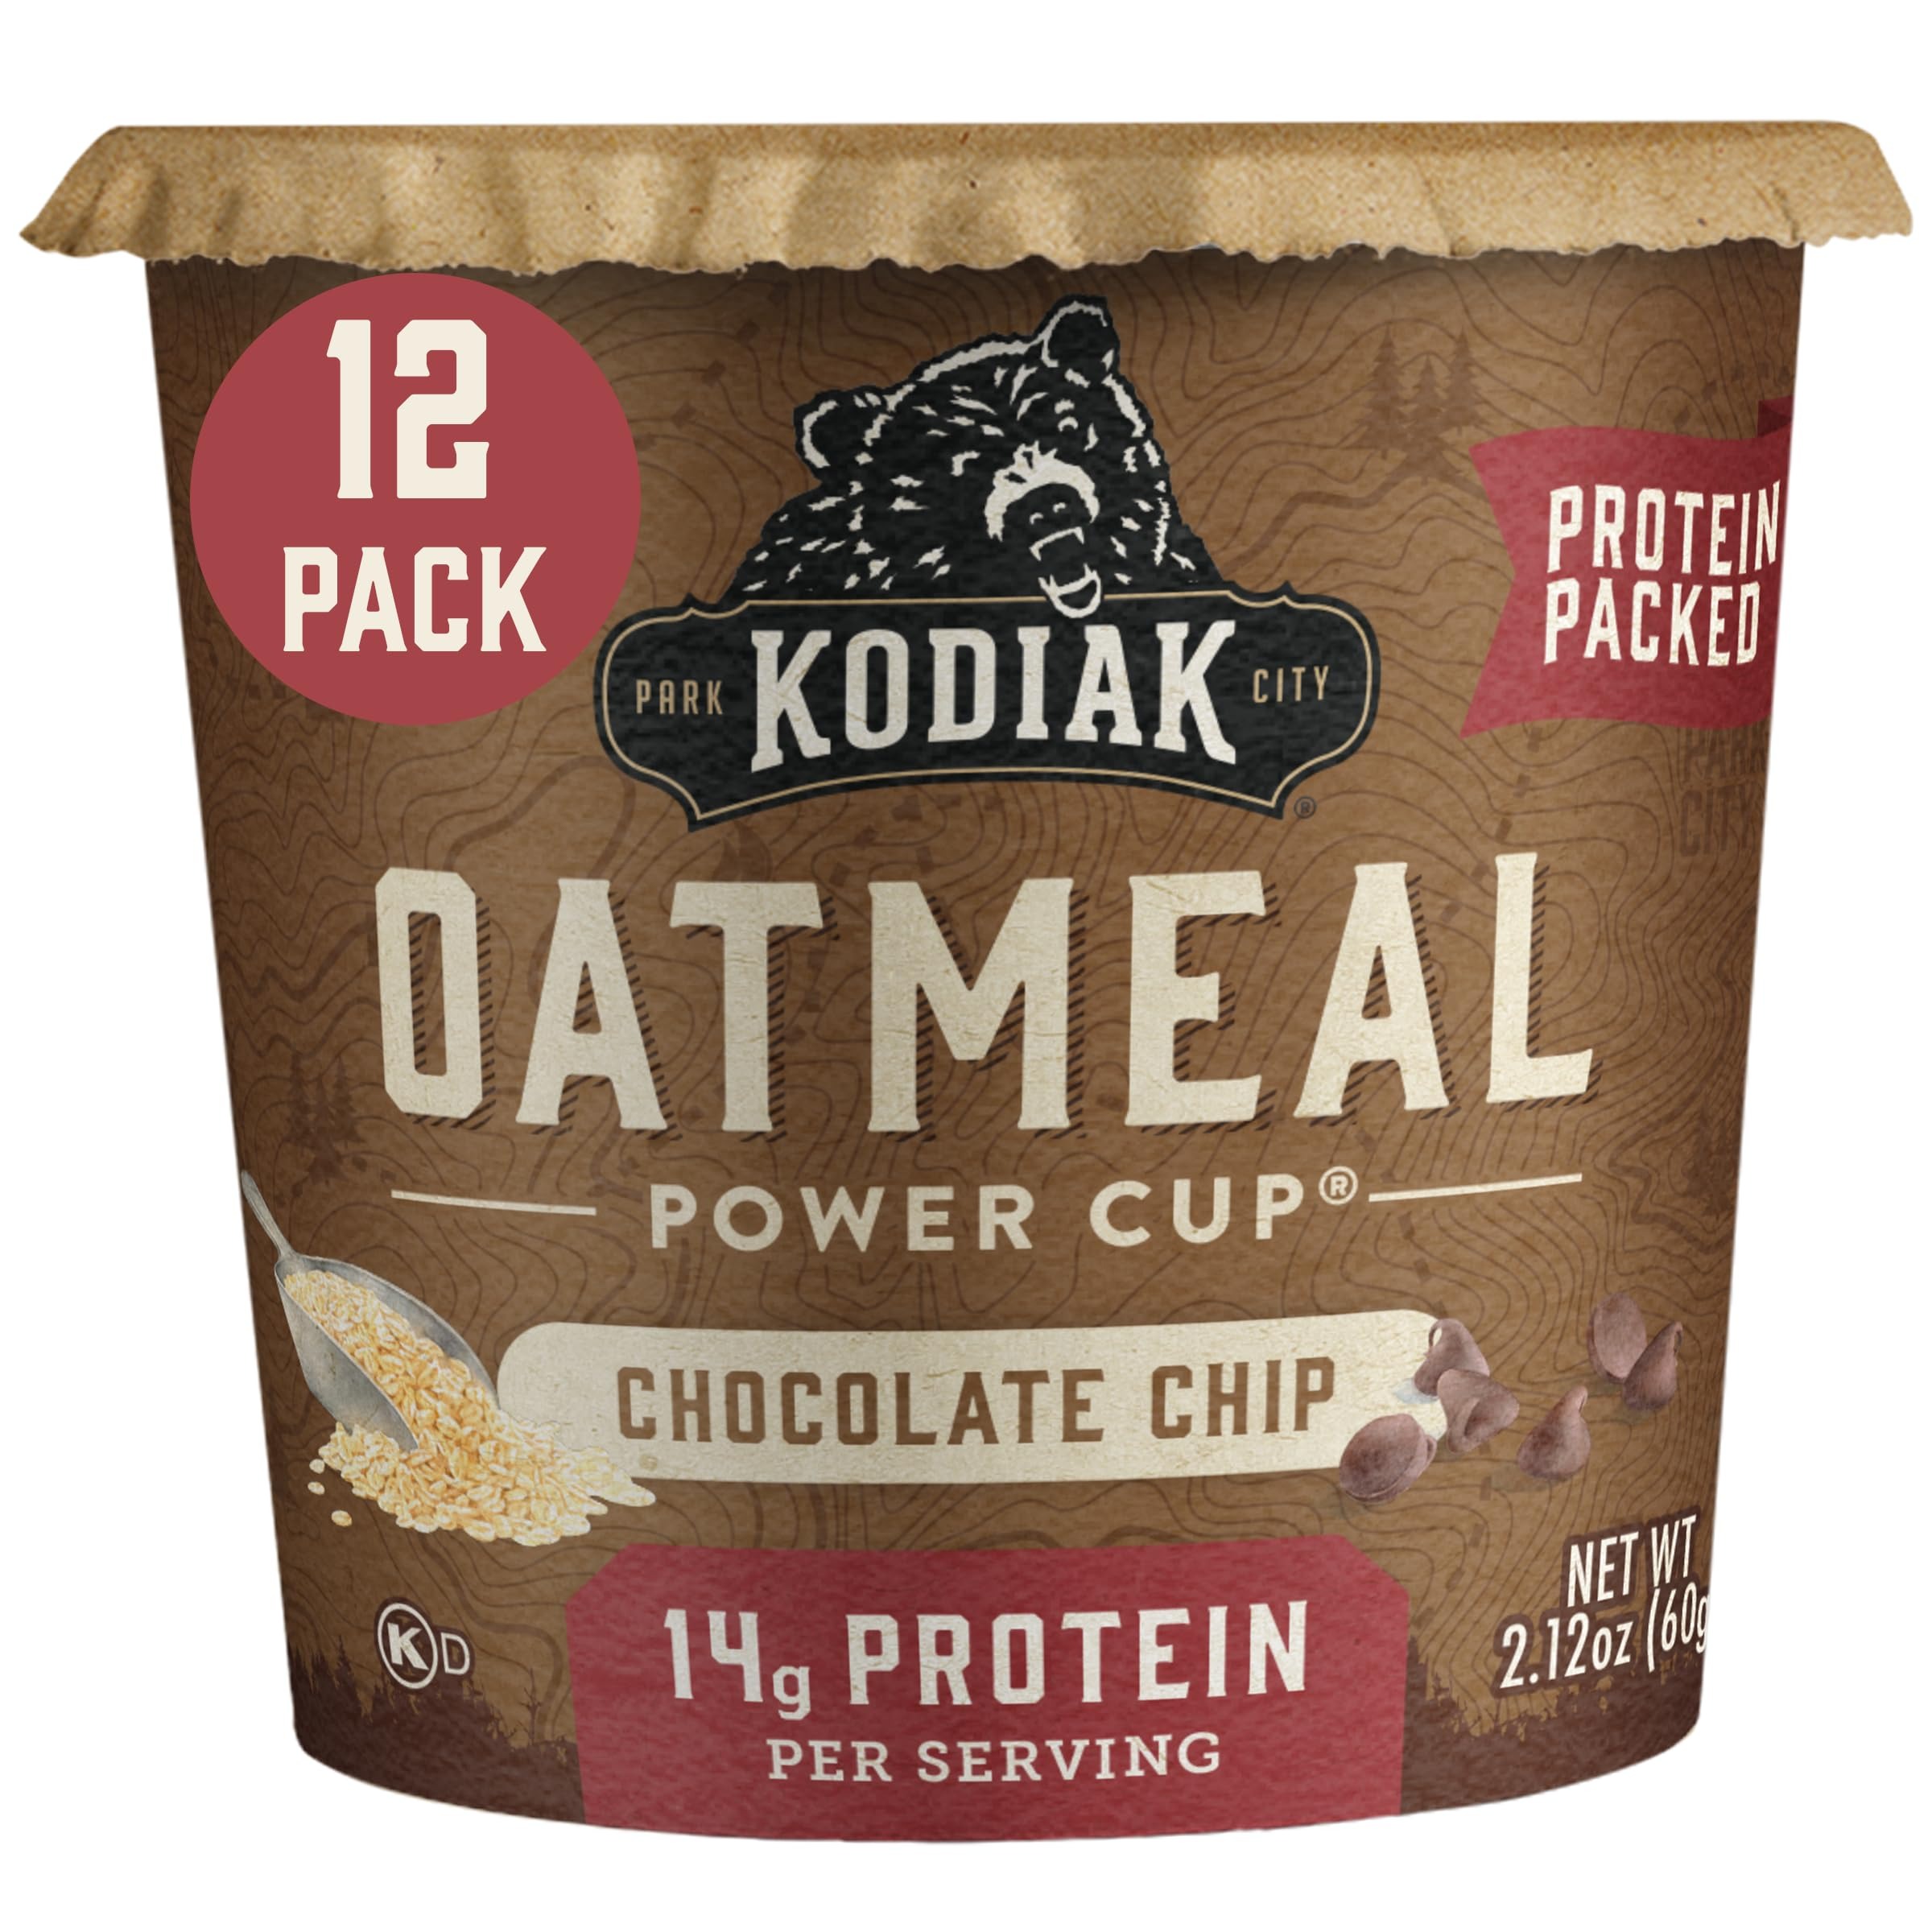
Item Name: Kodiak Cakes Instant Protein Chocolate Chip Oatmeal in a Cup, 2.12oz (Pack of 12)
Bullet Point 1: You will receive (12) Kodiak Cakes Instant protein Chocolate Chip oatmeal in a cup, 2.12 Ounce
Bullet Point 2: 100% whole grains and Non-GMO ingredients make for a wholesome, nutritious breakfast
Bullet Point 3: Ready to enjoy in under a minute—just add water or milk and microwave
Bullet Point 4: 14 grams of protein keep you full and fueled during busy mornings
Value: 25.44
Unit: Ounce

Price: 3.675